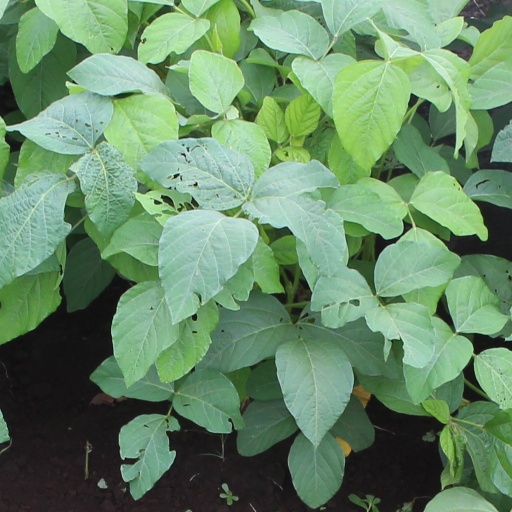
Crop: soybean